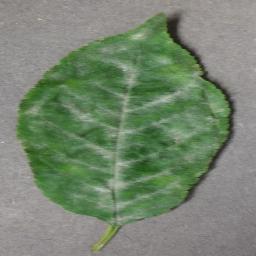
Label: Cherry___Powdery_mildew